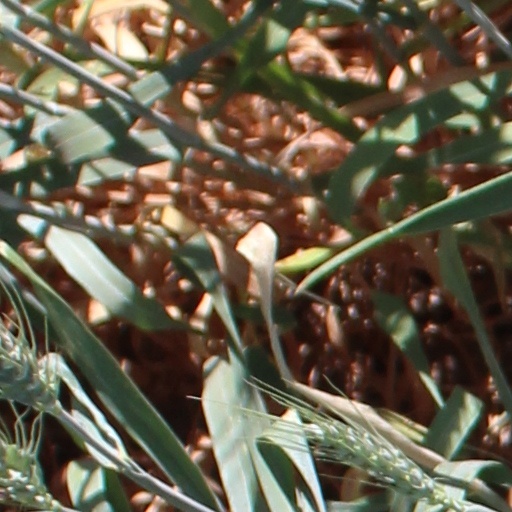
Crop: wheat